Peg Woffington

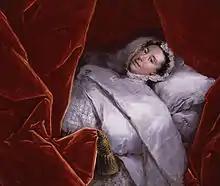
Margaret Woffington in bed after her paralysis, circa 1758.

John Rich, manager of Covent Garden in London, decided to start a Beefsteak Club in 1749, also known as the Sublime Society of Steaks or “the Club.” Some of its members included Garrick and William Hogarth, as well as many other London celebrities. Not only was Peg Woffington the first female member of a (previously) all male dining club, in 1750 she became president of the club by election. She also educated and supported her sister Mary (usually known as Polly), and cared for and pensioned her mother.